Janiculum walls

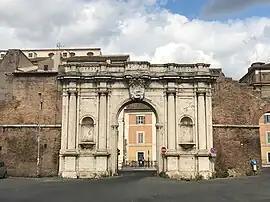
Porta Portese

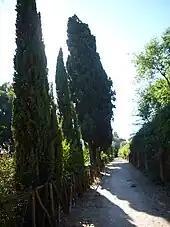
Villa Sciarra: the walk along the walls

The area of Porta Portese, just a few meters from the present Ponte Sublicio, is the lowest of the whole layout: the rise to the Janiculum hill begins soon beyond, partly due to the raising of the ground level. Between the end of the 17th and the beginning of the 18th century, the whole area became the centre of various settlements relevant to river transports: just within the gate rose the Port of Ripa Grande, that was the main dock of the Tiber, in front of the ancient "Emporium", while just outside, in 1714, Pope Clement XI built the new “Papal Arsenal”, used for the maintenance of the river commercial fleet of the Pope; the Arsenal operated until the end of the 19th century, when the building of the "muraglioni" (embankments) of the Tiber interrupted any activity related to the river. The only surviving memory of the Port are two ramps descending to the river.